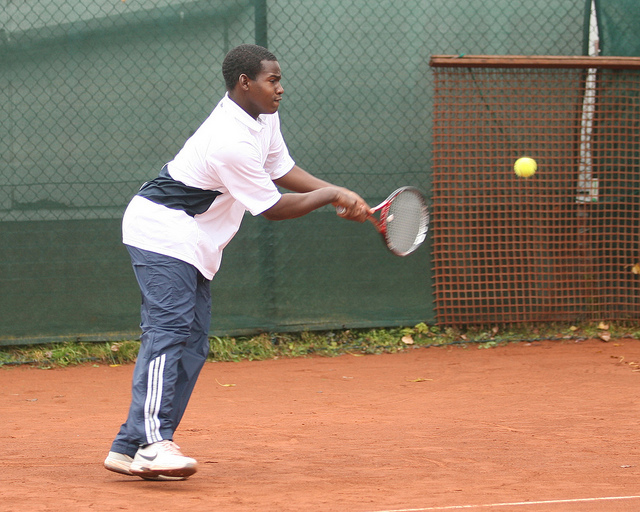
một người đàn ông đang vung vợt để đánh quả bóng tennis